Aljoscha Kemlein

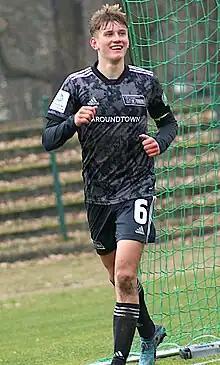
Kemlein in 2022

Aljoscha Kemlein (born 2 August 2004) is a German professional footballer who plays as a defensive midfielder for club Union Berlin.